Henry V. Johnson

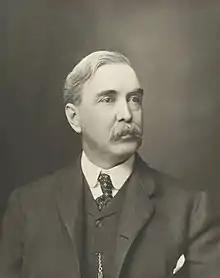
Johnson, circa 1900

Henry Viley Johnson (August 6, 1852 – June 29, 1931) was an American lawyer and politician who served as the Mayor of Denver from 1899 to 1901.